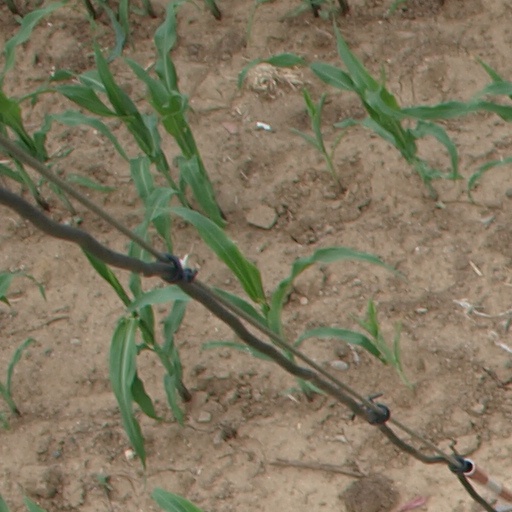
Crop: maize; corn